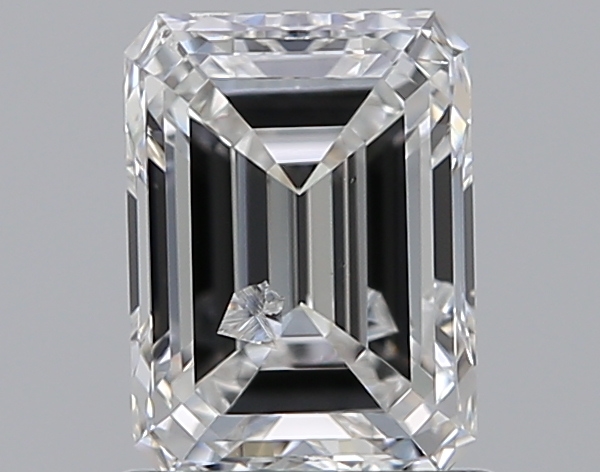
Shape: emerald
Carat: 1.01
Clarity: I1
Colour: E
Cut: EX
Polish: EX
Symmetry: VG
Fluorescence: N
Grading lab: GIA
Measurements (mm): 6.58 x 4.87 x 3.33